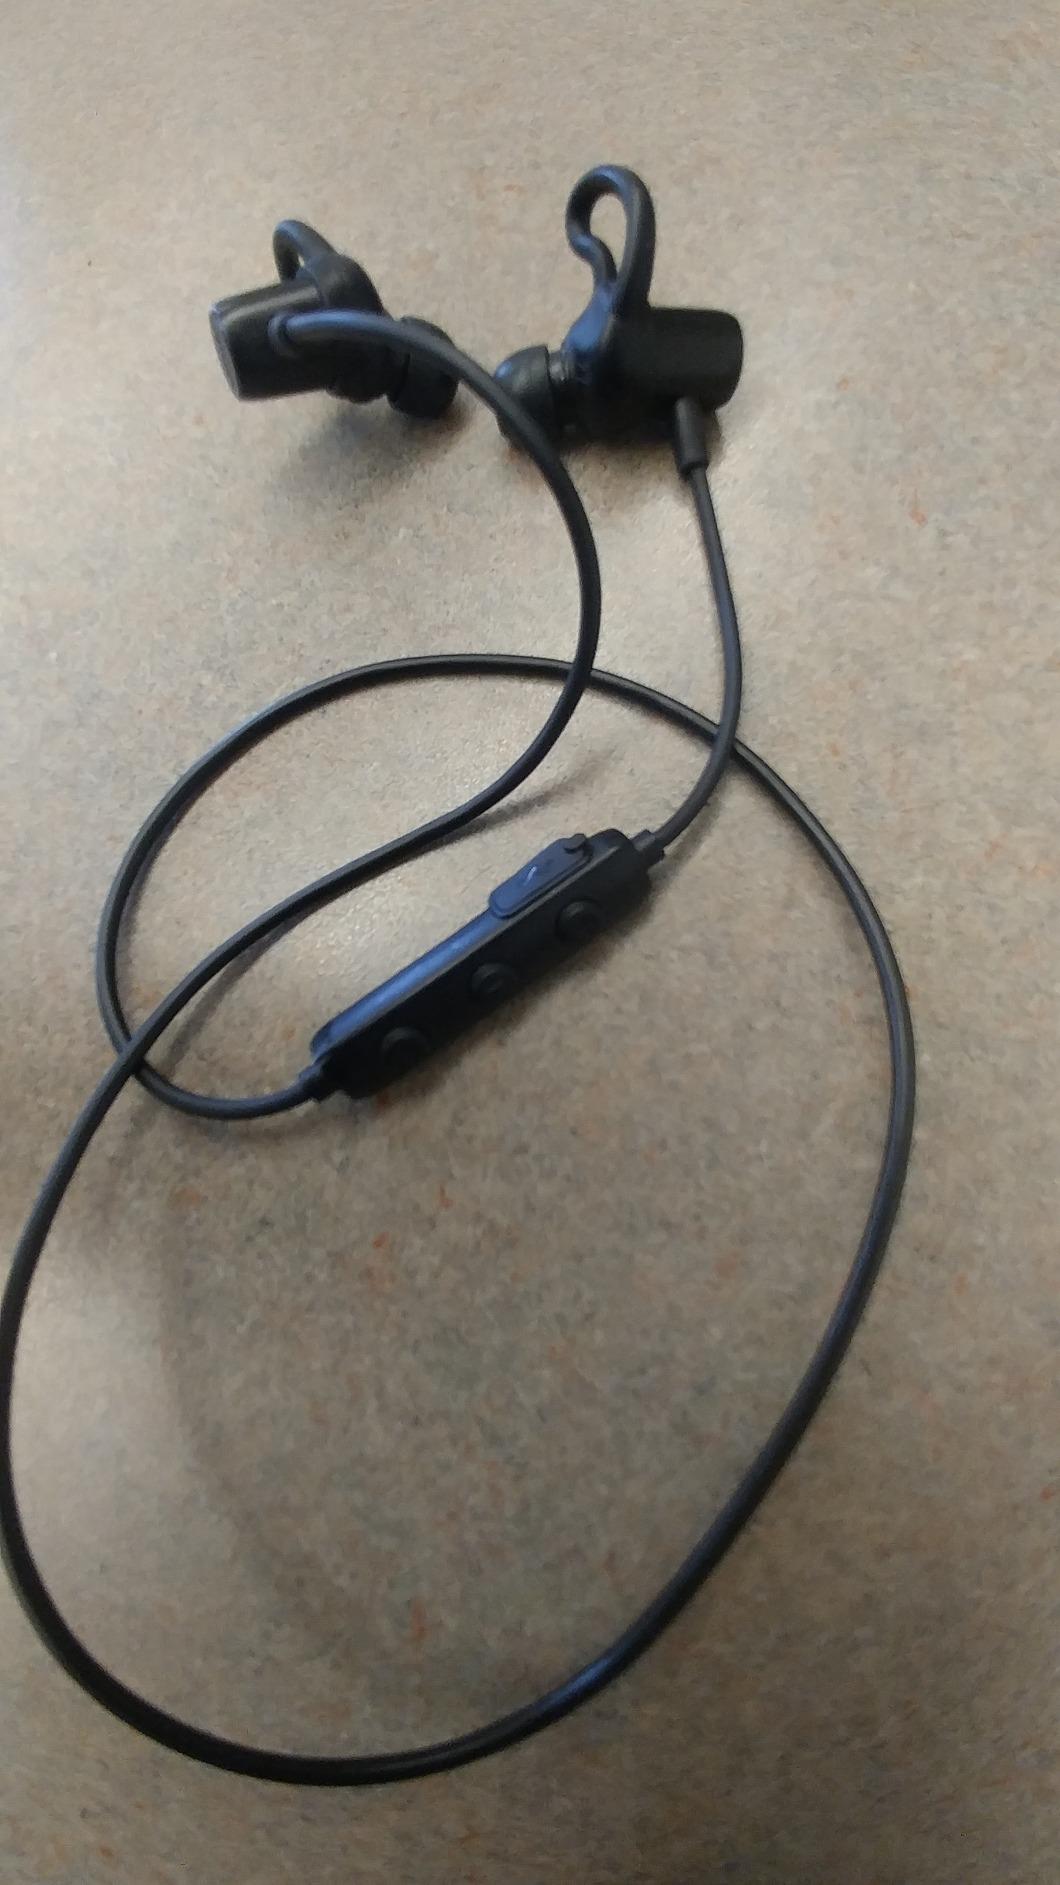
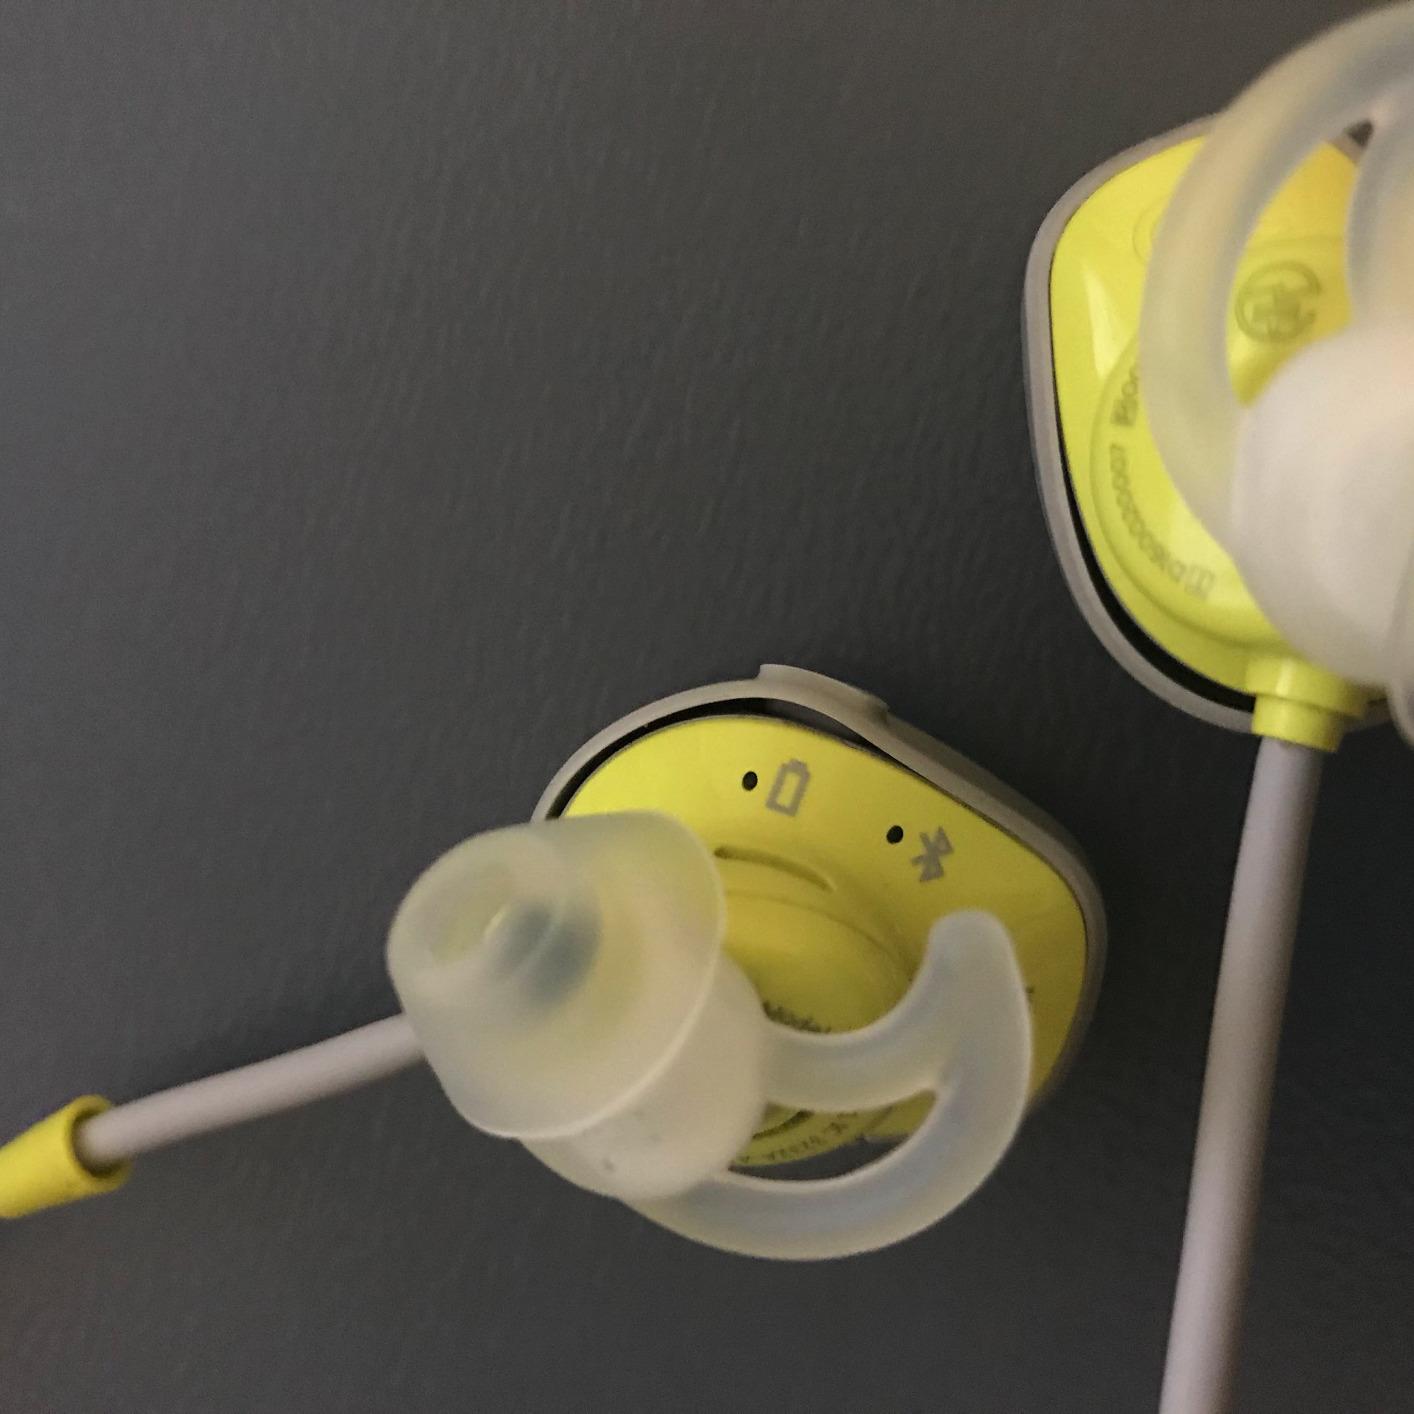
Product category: headphones
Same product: no